RWE

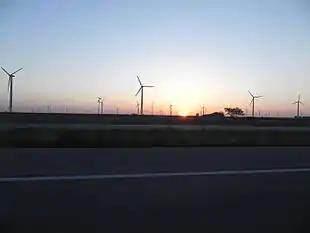
RWE-owned Roscoe Wind Farm in Texas, US

In 1920, RWE acquired Niedersächsische Kraftwerke AG, located in Osnabrück. In 1922, it expanded its coal business by acquiring three anthracite mines in Essen and a majority stake in the lignite company Braunkohlen- und Briketwerke Roddergrube AG. In 1923, it acquired its founder company EAG. Three years later, the company acquired a stake in Rheinische Elektrizitäts-Aktiengesellschaft (Rheinelektra) and became a shareholder in the newly established Ruhrgas gas company in exchange of its gas grid. In 1927, RWE and Prussia swapped their holdings in the Brunswick and Cologne coalfields and RWE became an owner of Braunkohlen-Industrie AG Zukunft.